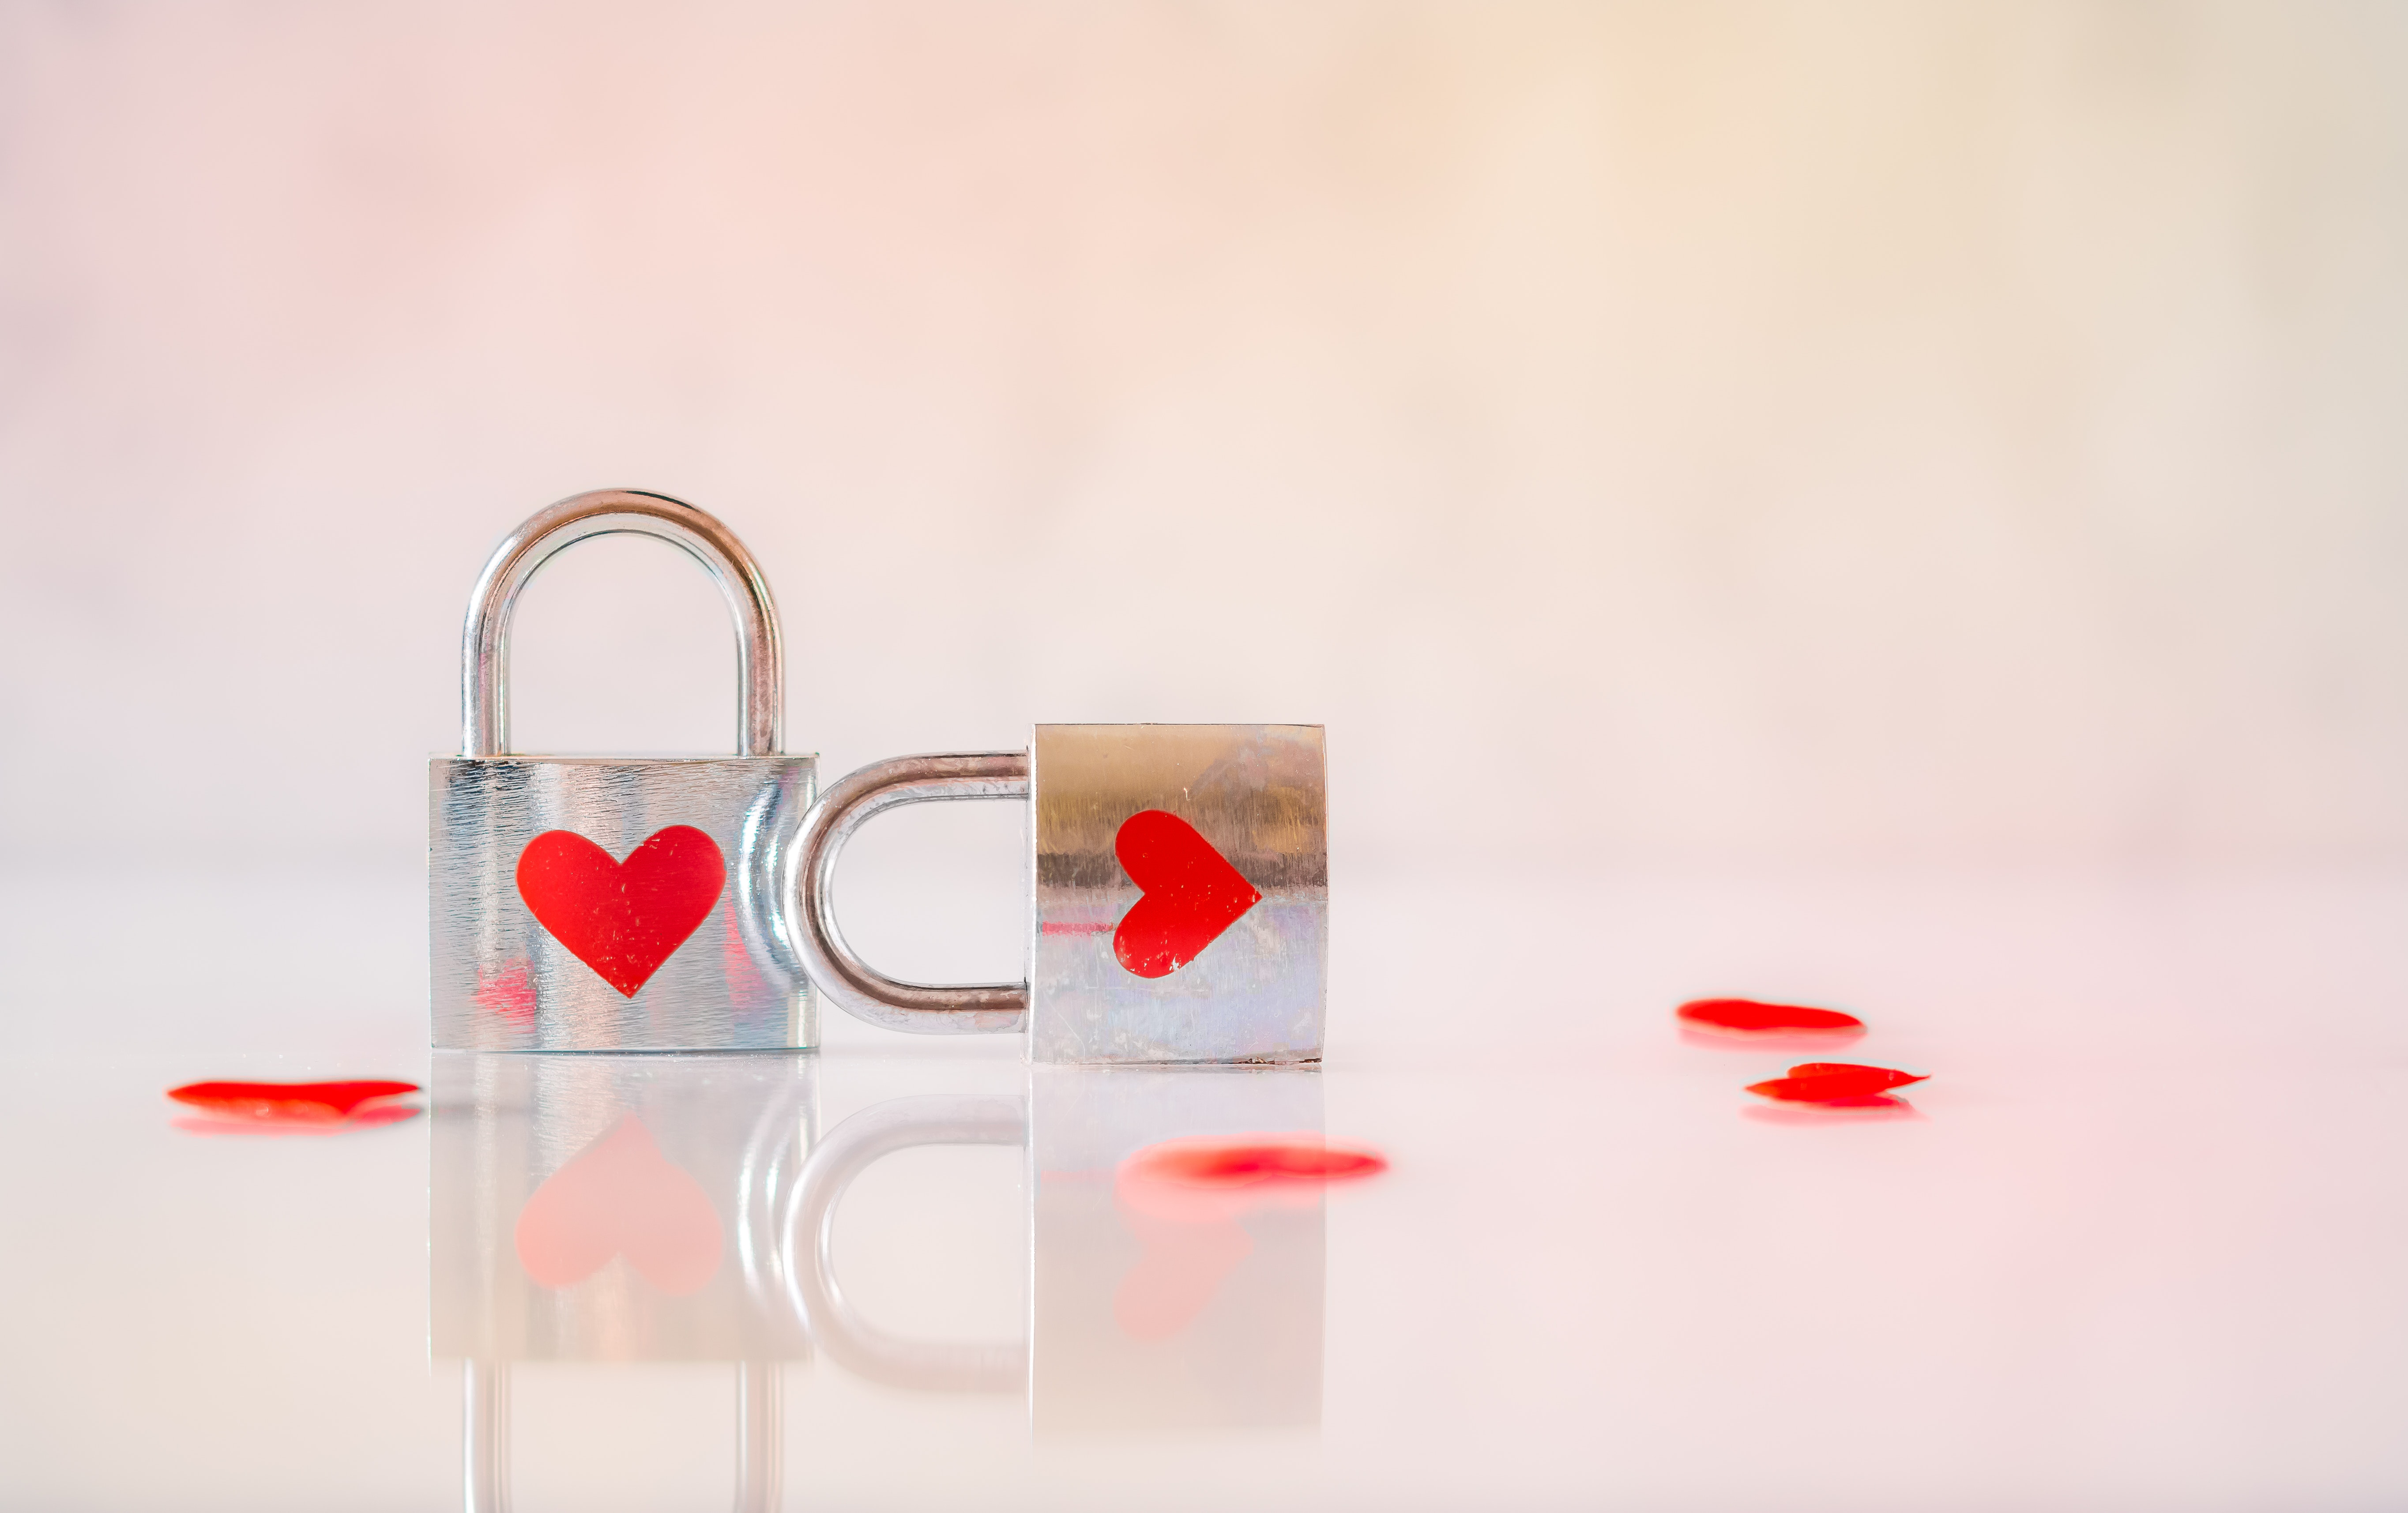
red, heart, love, still life photography, petal